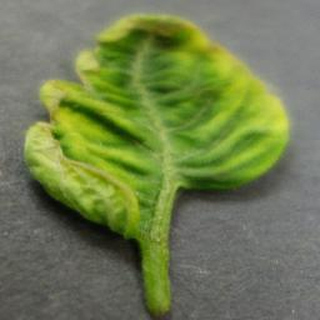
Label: tomato_yellow_leaf_curl_virus